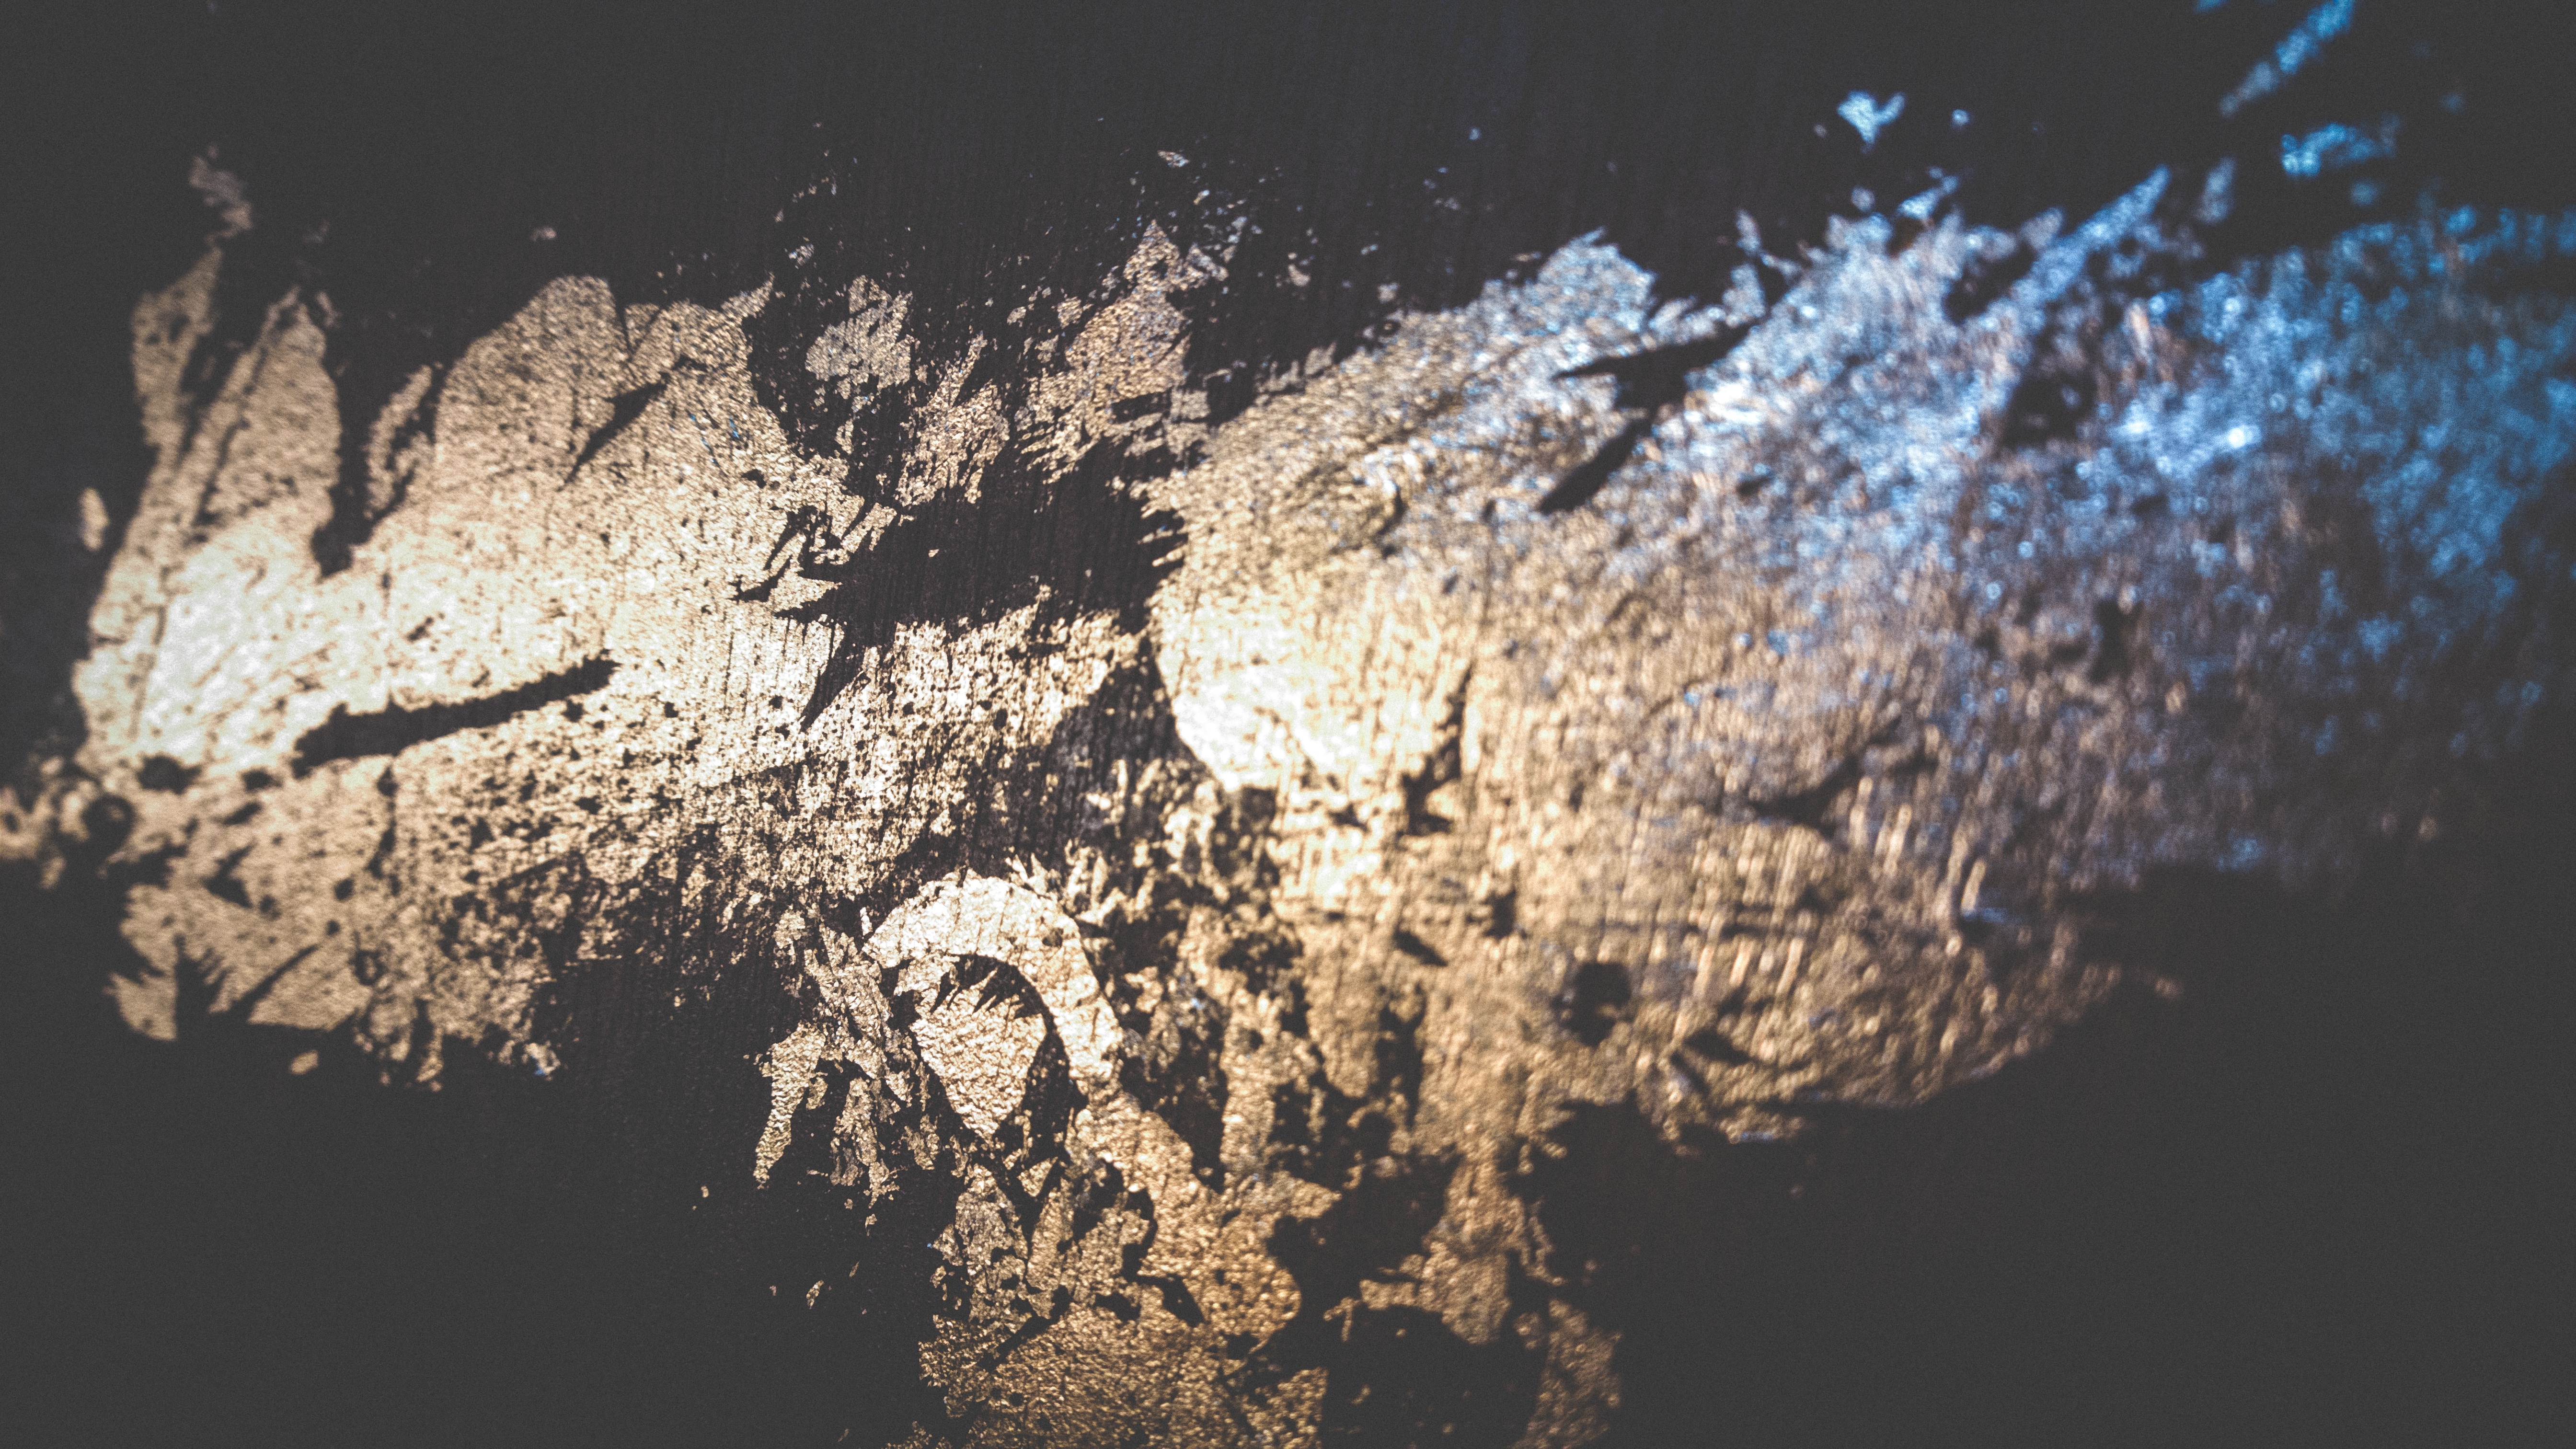
tree, nature, branch, winter, light, night, sunlight, leaf, flower, frost, ice, reflection, darkness, macro photography, woody plant